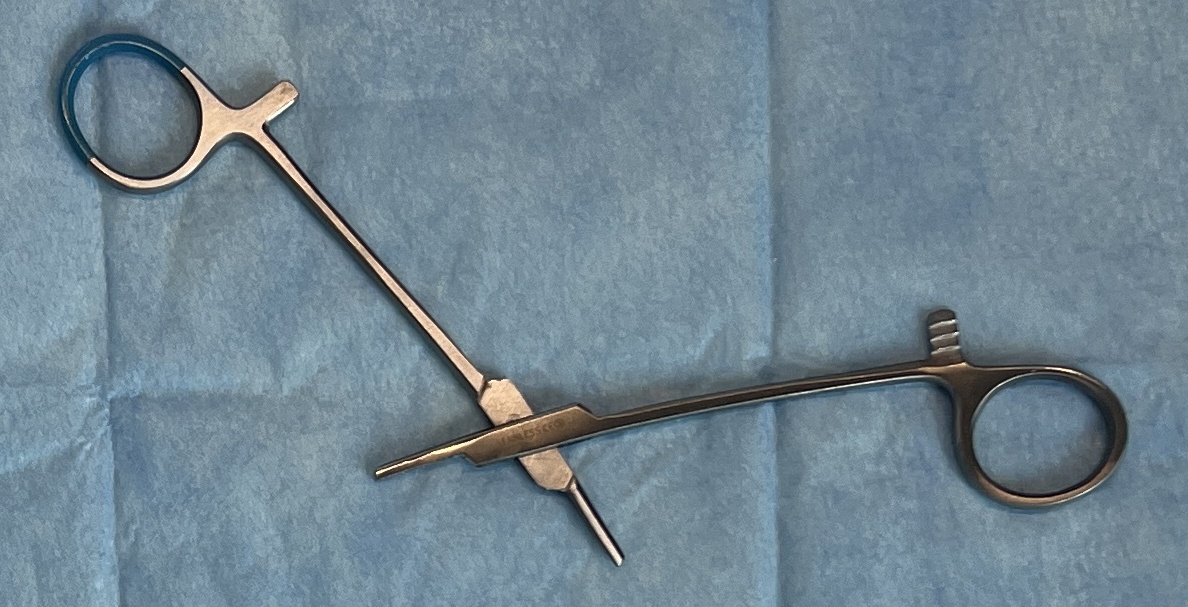
Hinged instrument state: open